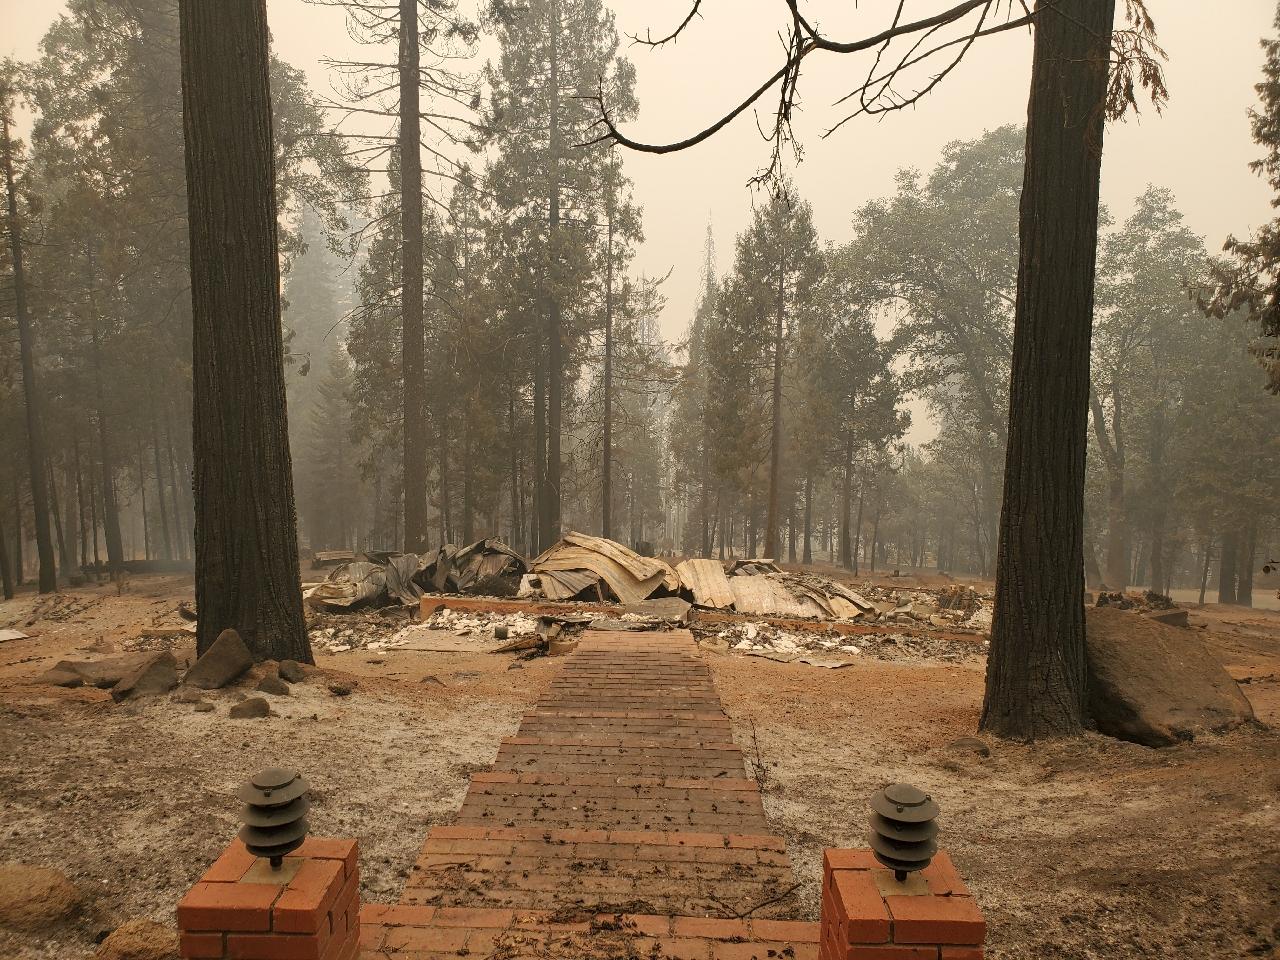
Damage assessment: destroyed